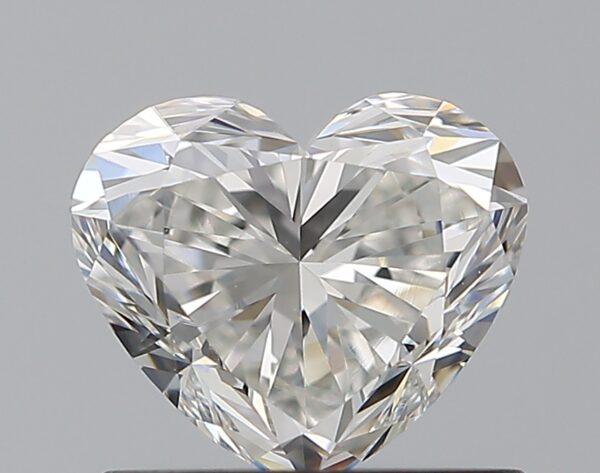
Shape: heart
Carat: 0.82
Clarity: VS1
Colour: G
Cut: EX
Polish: EX
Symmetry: EX
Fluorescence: N
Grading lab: GIA
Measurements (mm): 5.49 x 6.34 x 3.77